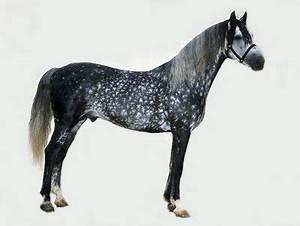
horse